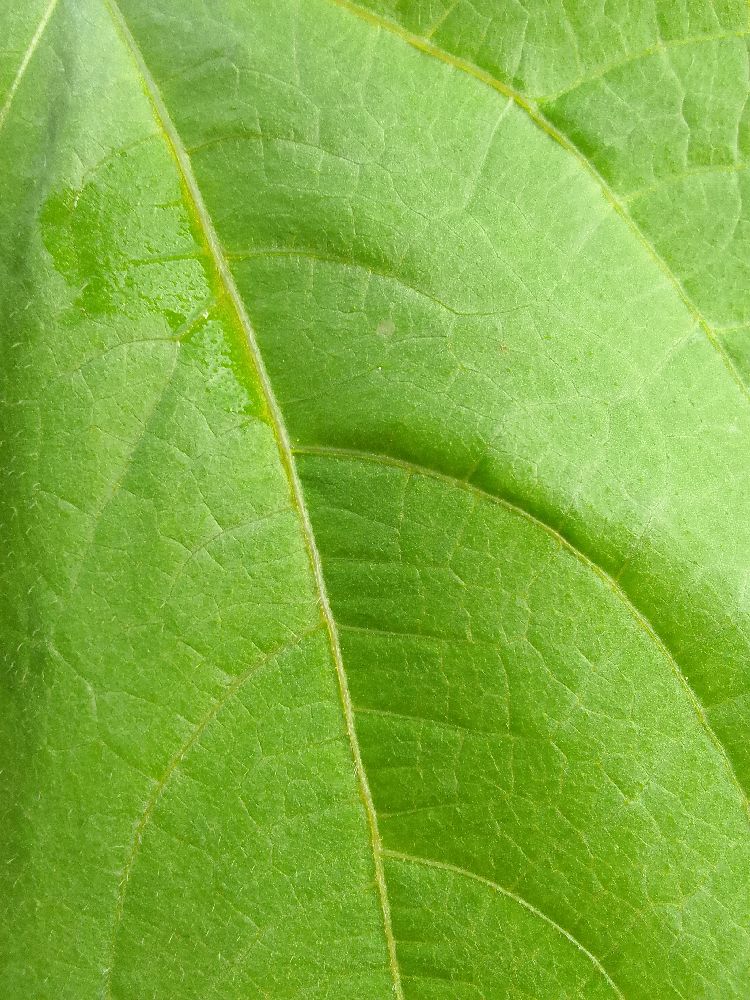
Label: healthy